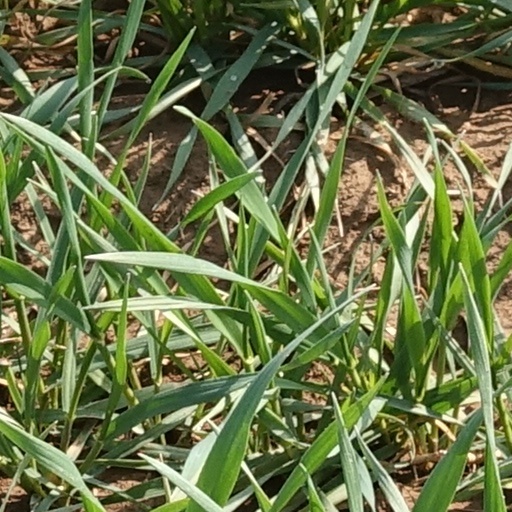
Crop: wheat